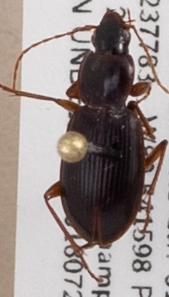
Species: Synuchus impunctatus
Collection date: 2018-07-25
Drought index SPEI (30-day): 0.458
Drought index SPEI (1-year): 0.866
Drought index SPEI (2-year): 2.09